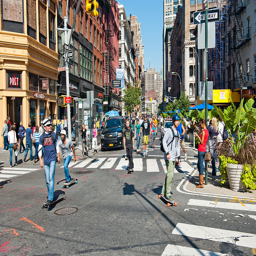
A very busy and crowded street full of pedestrians.
Crowd walking in vintage street with buildings and clear sky
A group of people are skateboarding in the street.
City street with large group of skateboarder near intersection.
A group of skateboarders are skating through a busy, downtown intersection.